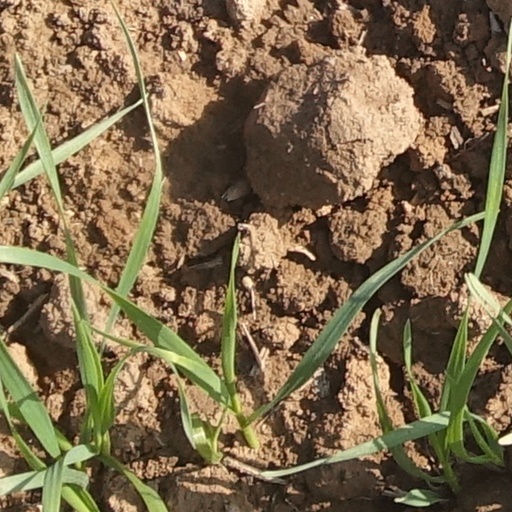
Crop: wheat